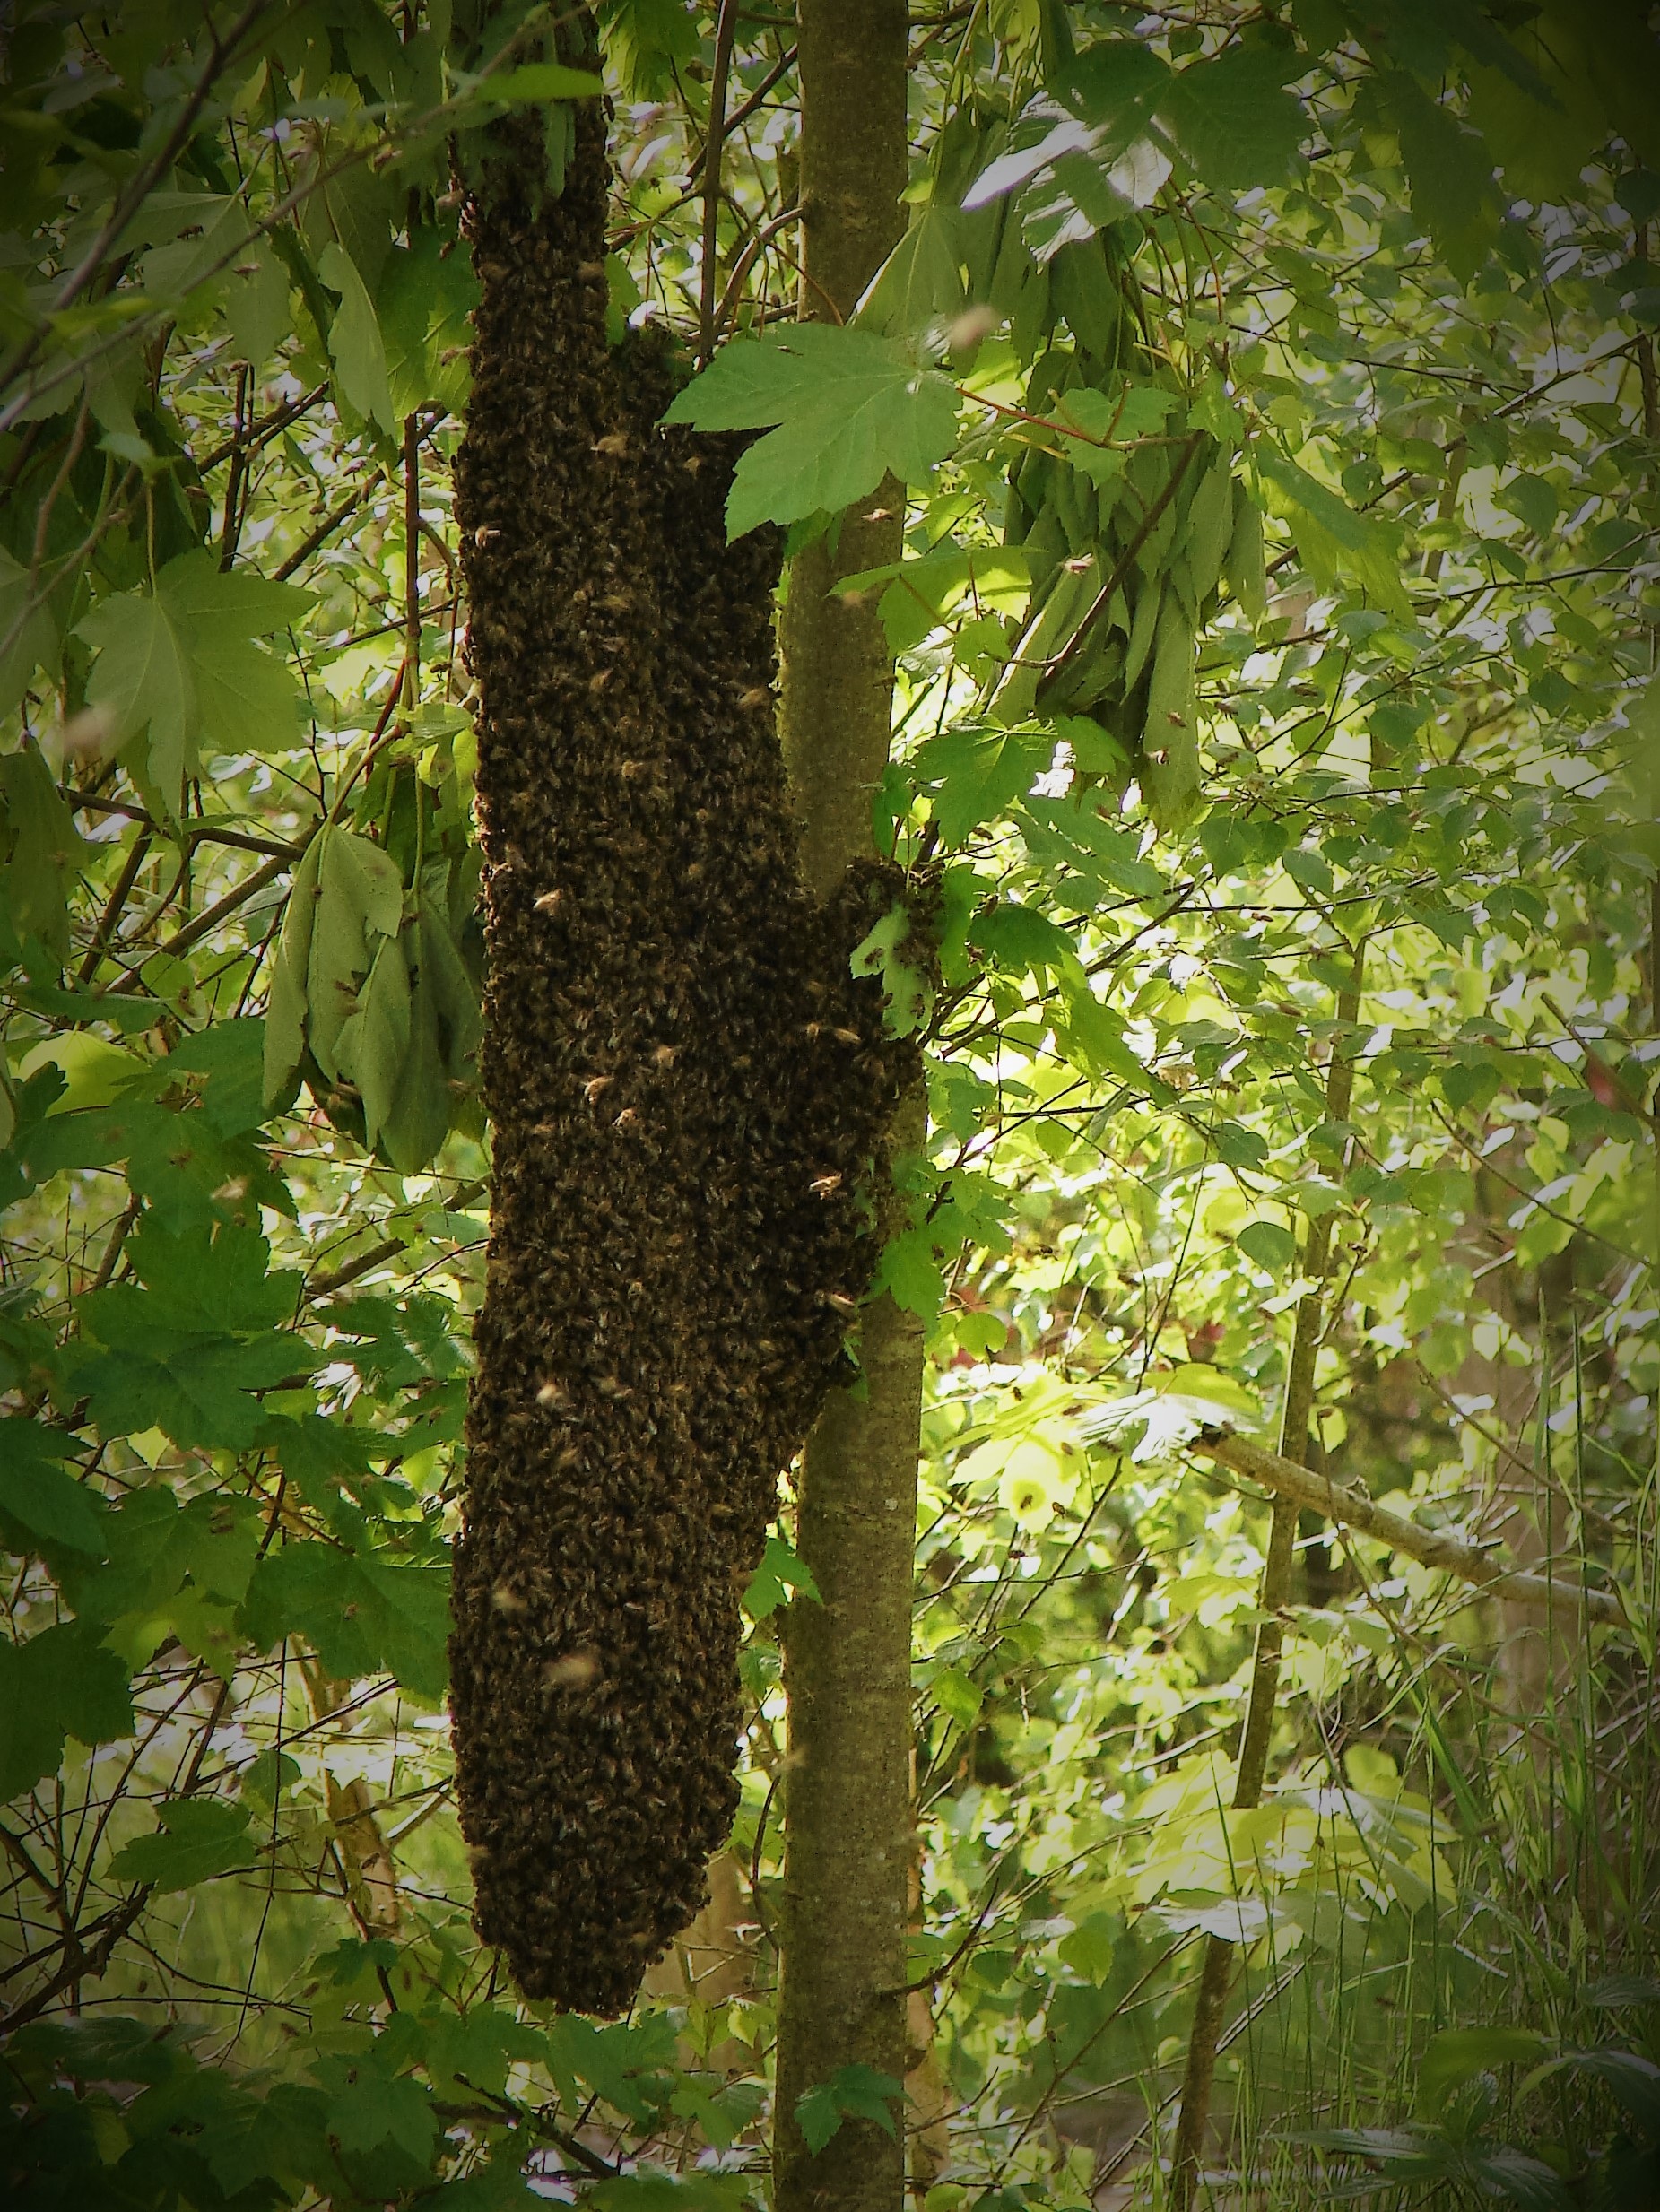
tree, forest, plant, leaf, flower, trunk, green, jungle, produce, insect, botany, fauna, invertebrate, rainforest, bee, deciduous, woodland, the bees, swarm, woody plant, membrane winged insect